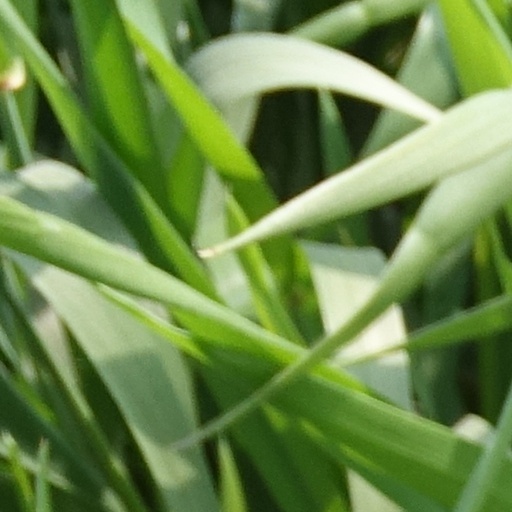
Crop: wheat